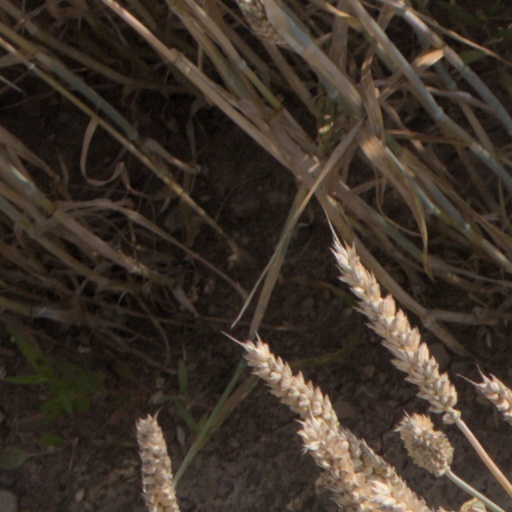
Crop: wheat